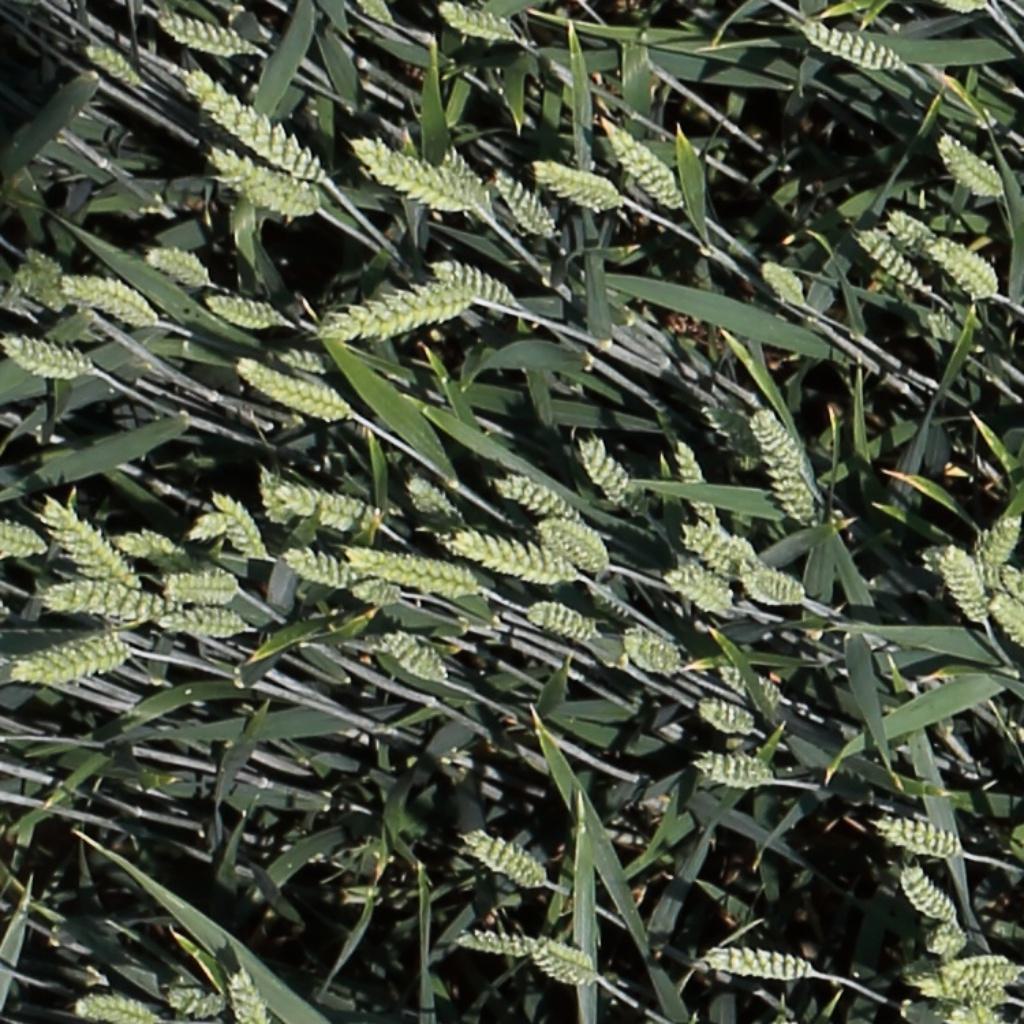
Country: Switzerland
Location: Usask
Wheat development stage: Filling